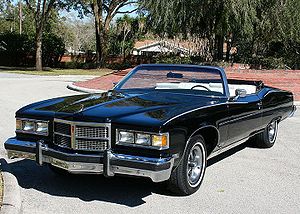
Pontiac
En Pontiac fra 1975.
Pontiac er et amerikansk bilmærke der blev indført af General Motors-divisionen Oakland i 1926. Mærket blev hurtigt mere populært end Oakland og tog helt over for Oakland i 1933. Senere blev det et mærke for Chevrolet-biler. Pontiac blev solgt i USA, Canada og Mexico. Pontiac blev i mange år markedsført som General Motors højtydende mærke indenfor mainstream-biler.